Church of the Sacred Heart of Jesus, Bydgoszcz

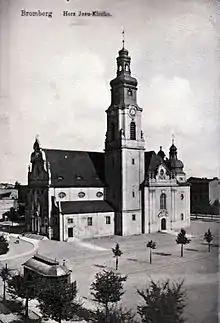
The Church in 1914

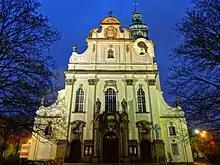
Main portal by night

The Church of the Sacred Heart of Jesus is a historical Roman Catholic building in Bydgoszcz, Poland. It stands at 5 Piastowski Square in the city's downtown district Śródmieście. The church is registered on the Kuyavian-Pomeranian Voivodeship Heritage List.